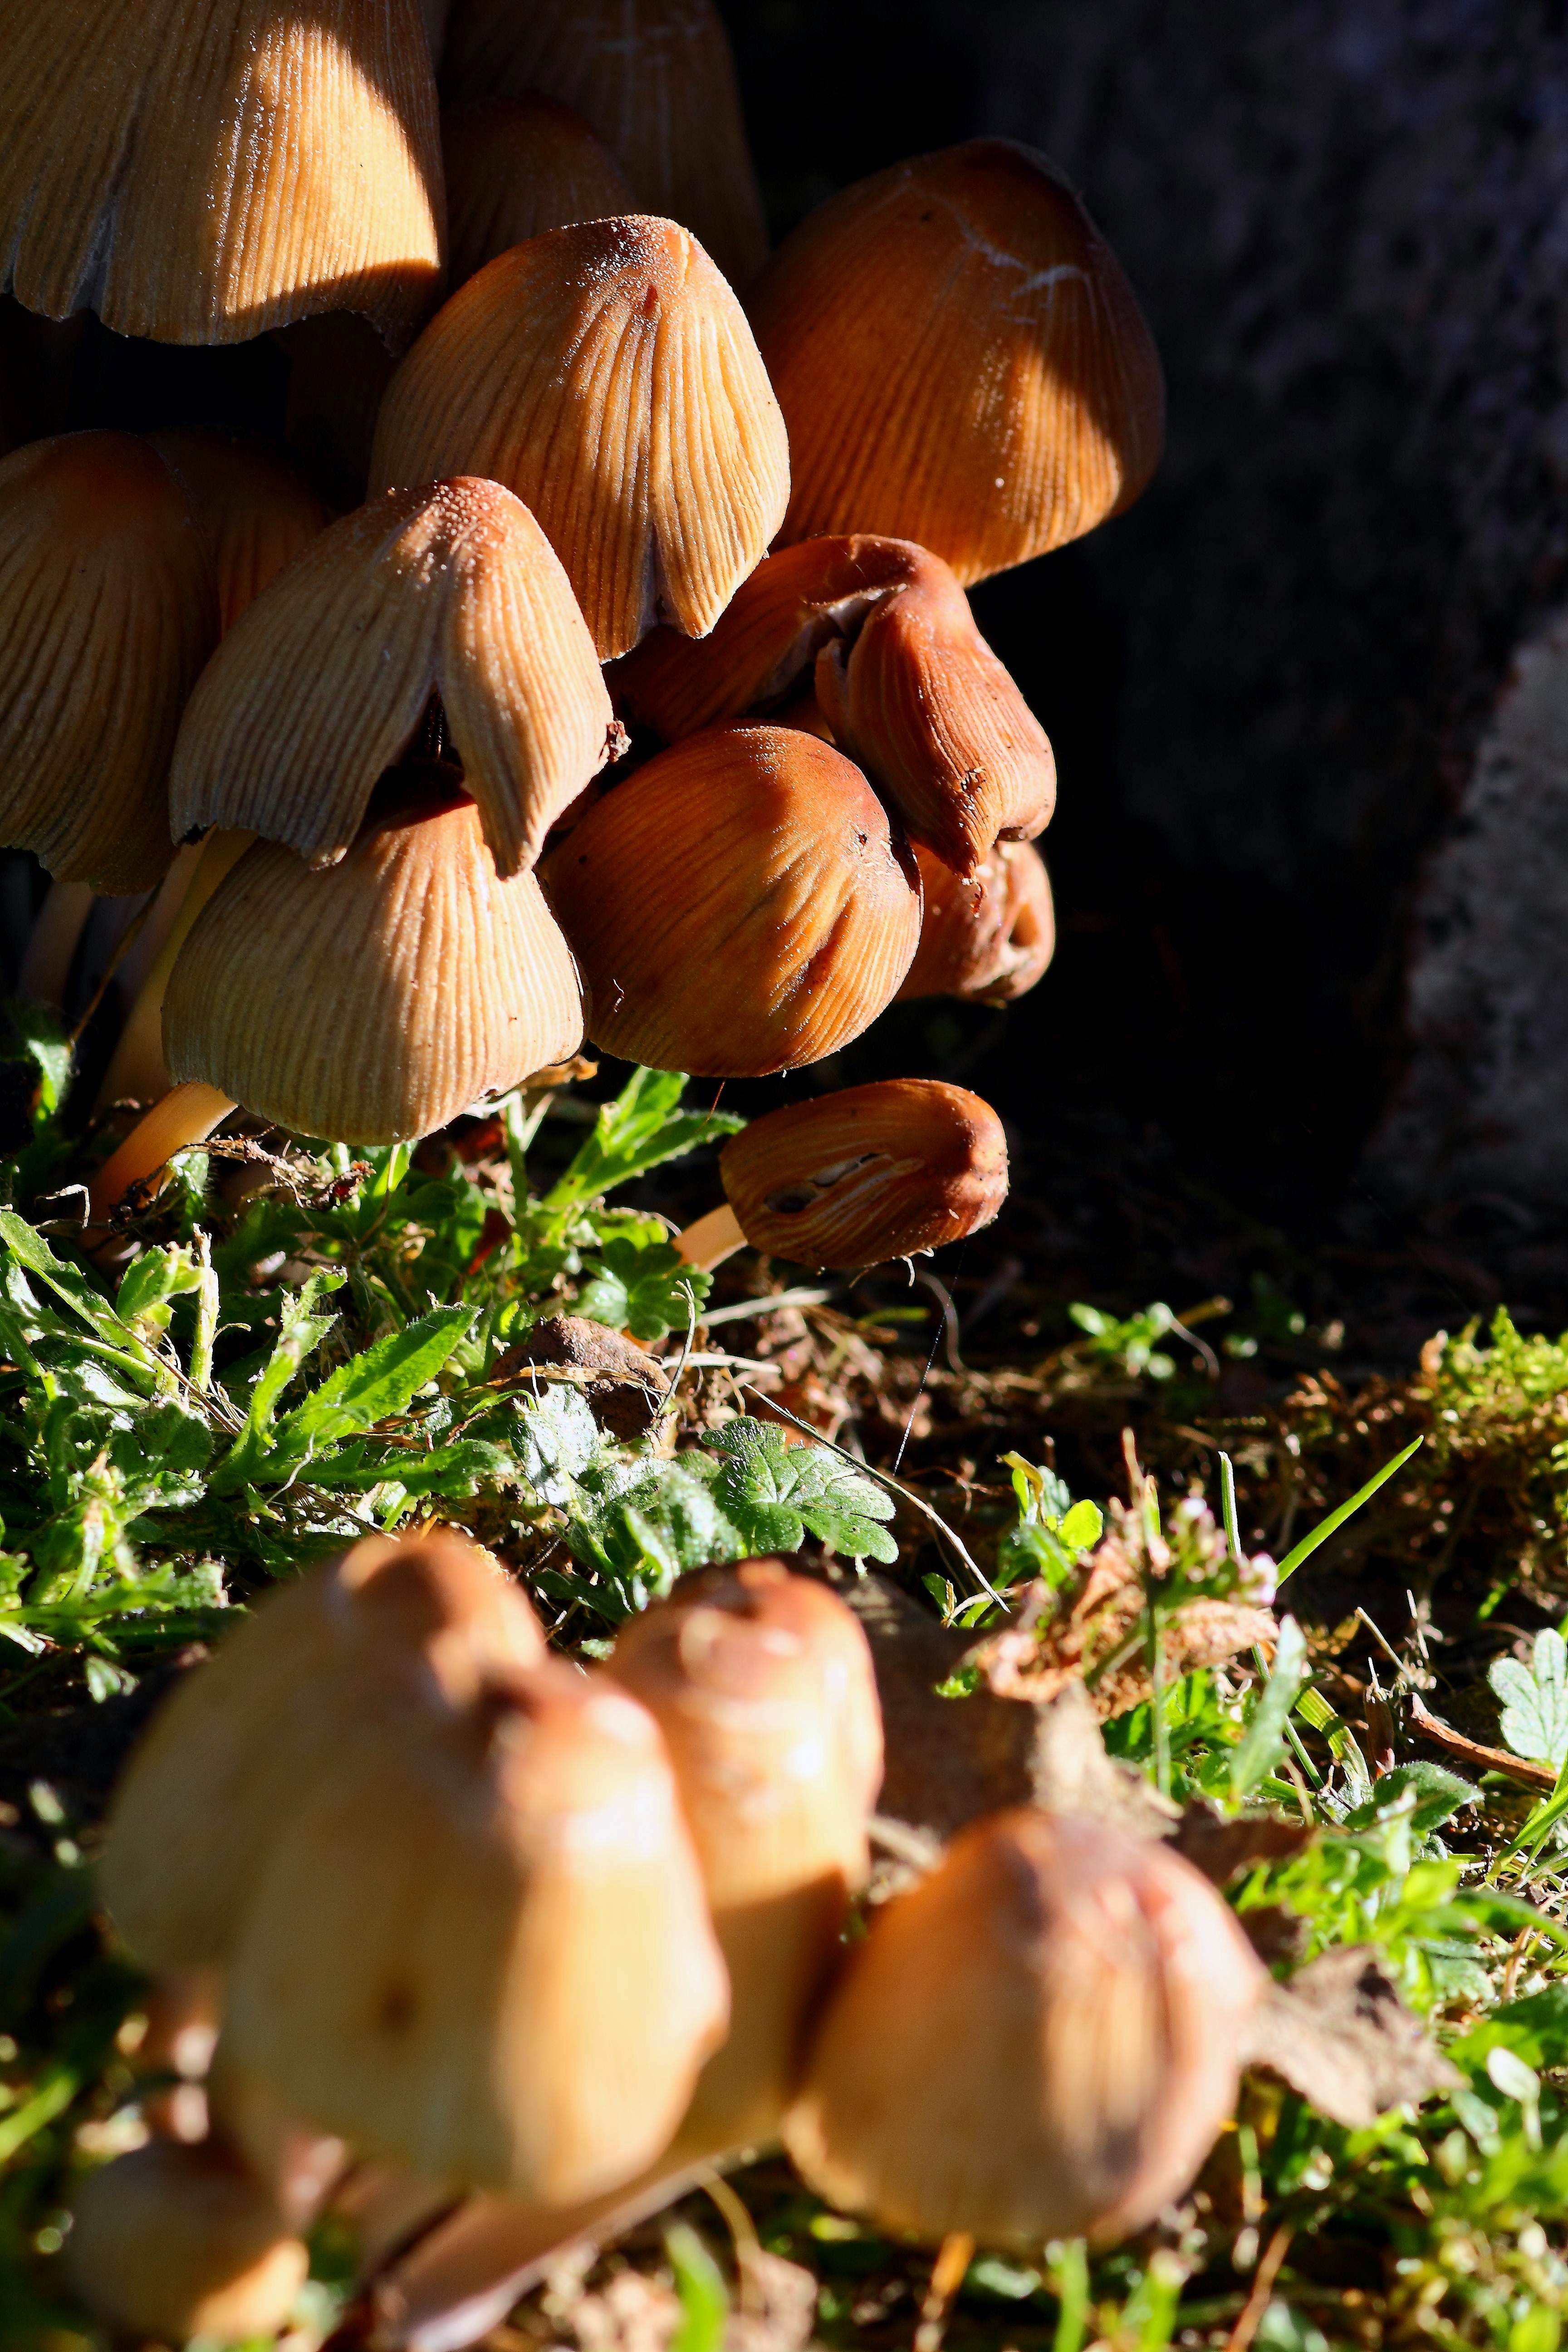
tree, nature, leaf, produce, macro, autumn, mushroom, flora, season, fungus, 100mm, naturaleza, galicia, pontevedra, espana, canoneos550d, pontevedragaliciaespa a, oyster mushroom, edible mushroom, agaricomycetes, agaricaceae, penny bun